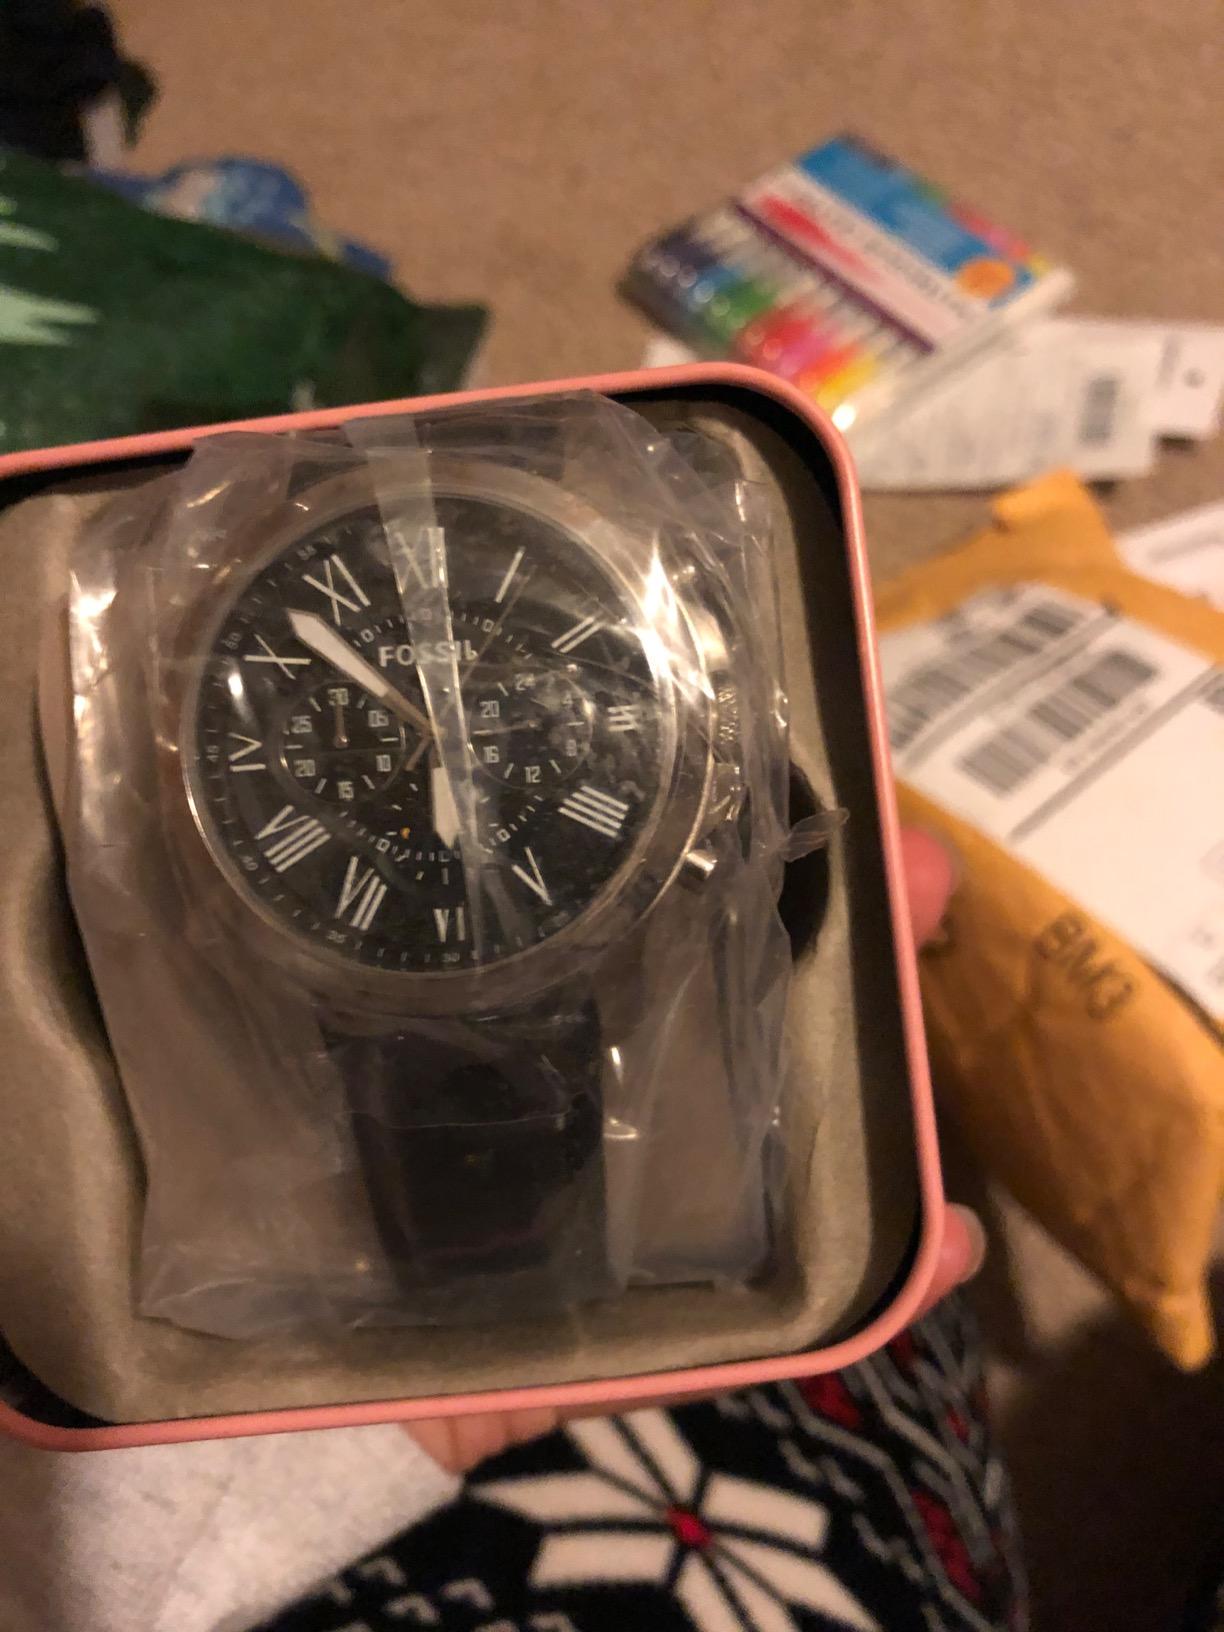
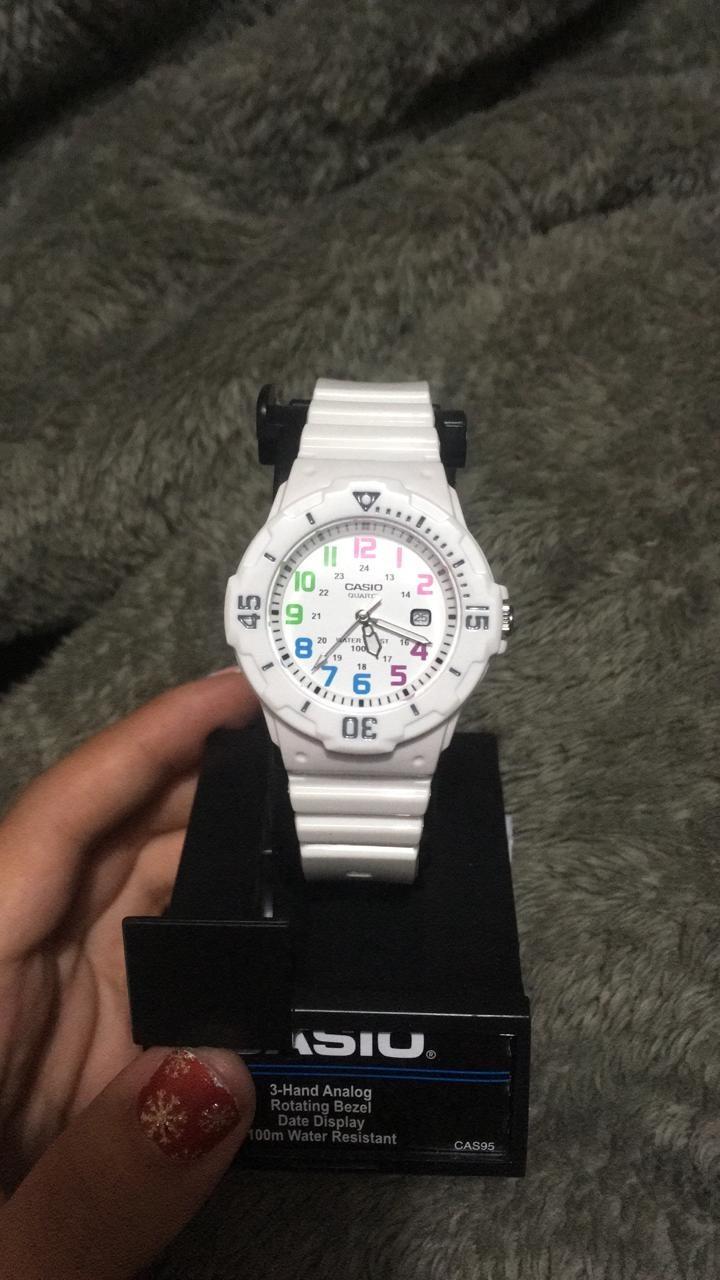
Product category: accessories_watch
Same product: no